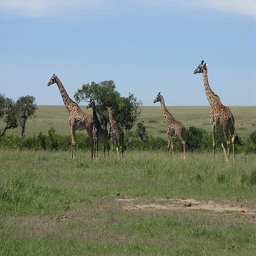
A herd of giraffe walking through a lush green field.
A herd of giraffes grazing in a grassland in Africa.
A herd of Giraffes walk across a grassy plain with small trees behind them.
a family of giraffes are grazing together in the bush
A group of giraffes that are walking in an open pasture,